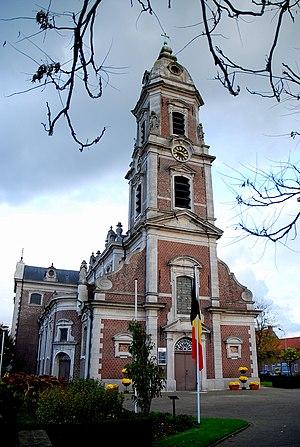
Cette page regroupe l'ensemble des monuments classés de la ville belge de Tielt.